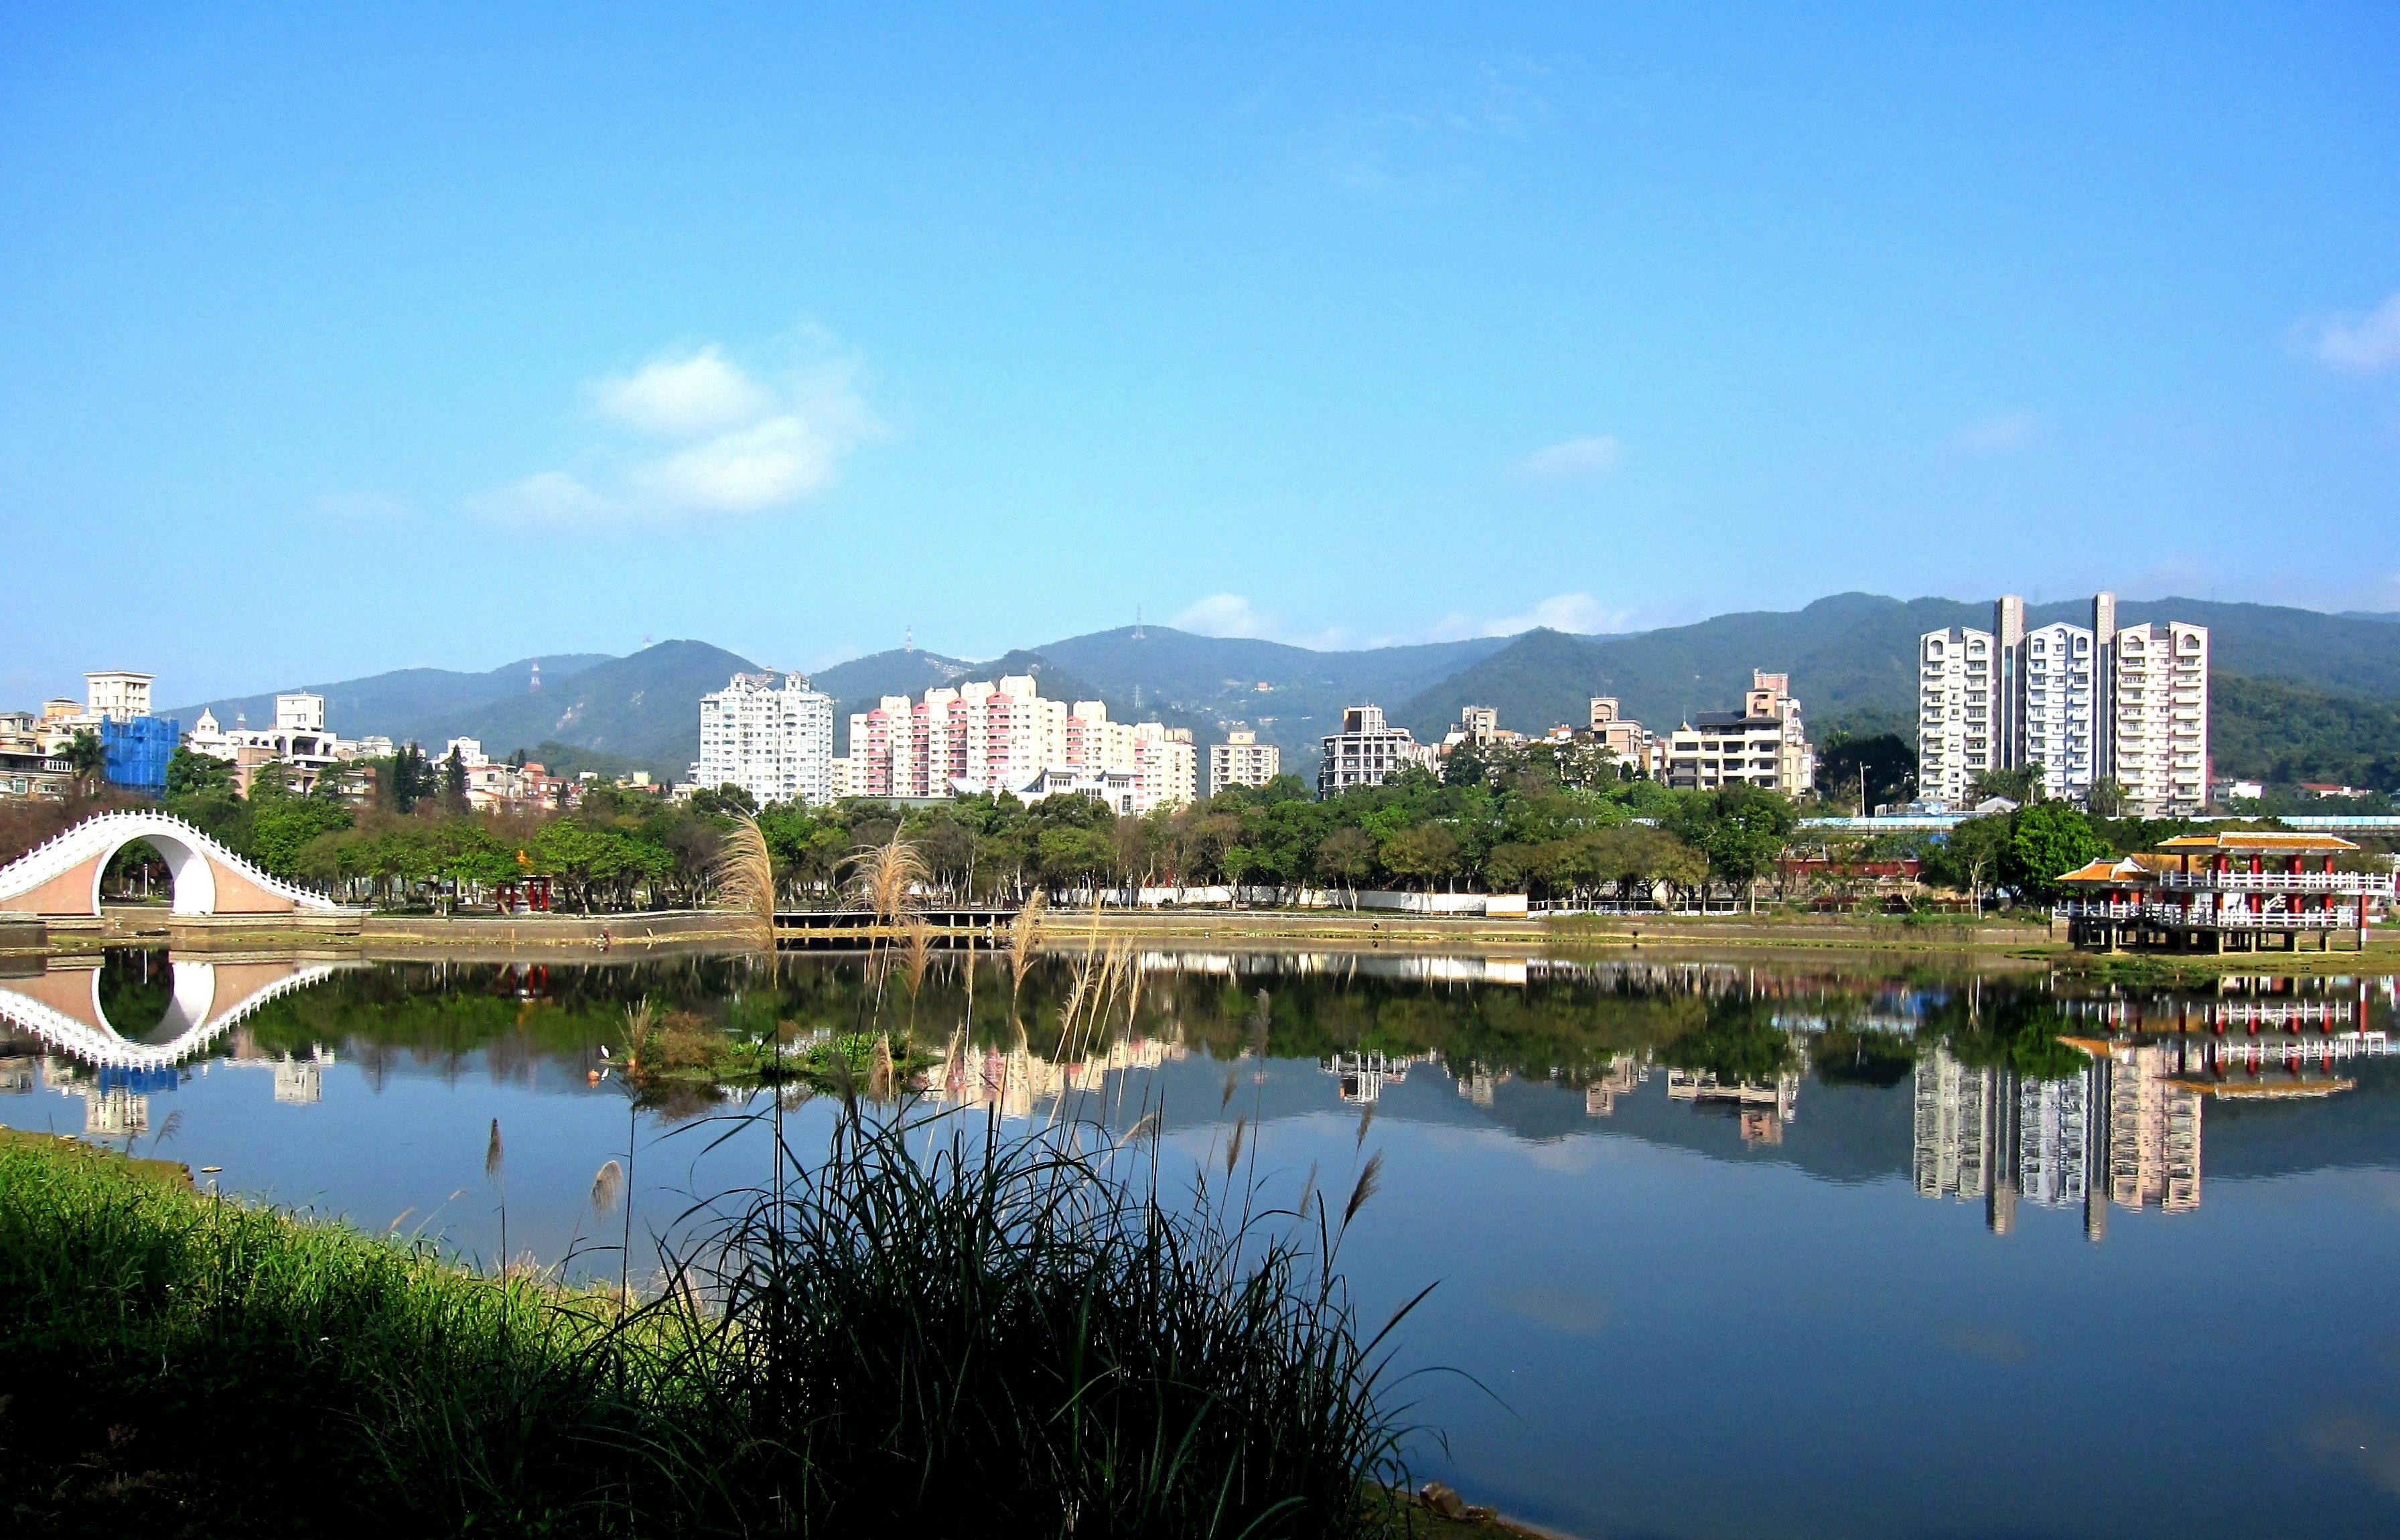
landscape, dock, skyline, lake, river, cityscape, panorama, reflection, bay, marina, reservoir, waterway, views, taiwan dahu park